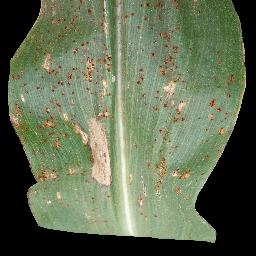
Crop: corn
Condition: (maize)_common_rust